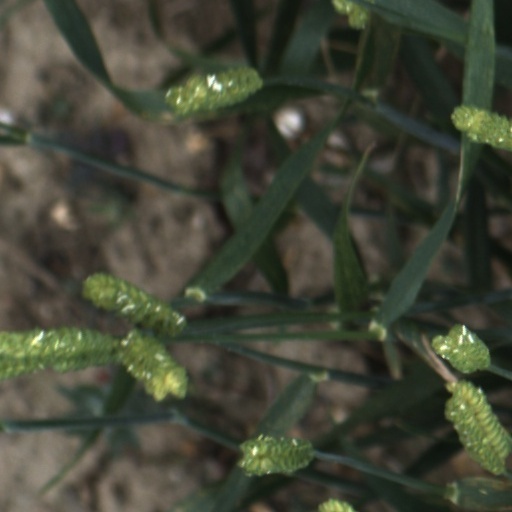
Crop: wheat